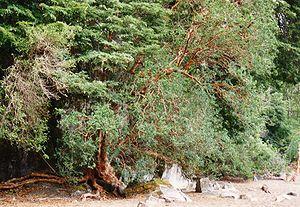
Le parc national Los Arrayanes est un parc national situé dans le département de Los Lagos de la province argentine de Neuquén. Il occupe les 1 753 hectares de la péninsule de Quetrihué, sur la rive nord du lac Nahuel Huapi.
La Patagonie argentine, également appelée région patagonique en Argentine, est une des grandes régions géographiques d'Argentine, qui comprend la partie de la Patagonie qui appartient à ce pays, c’est-à-dire à l'exclusion de la Patagonie chilienne.